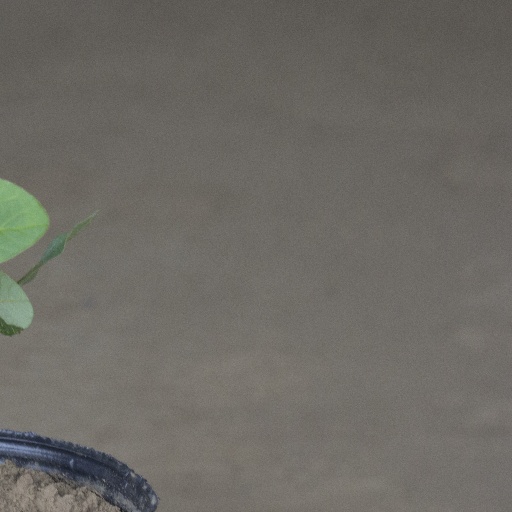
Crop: soybean